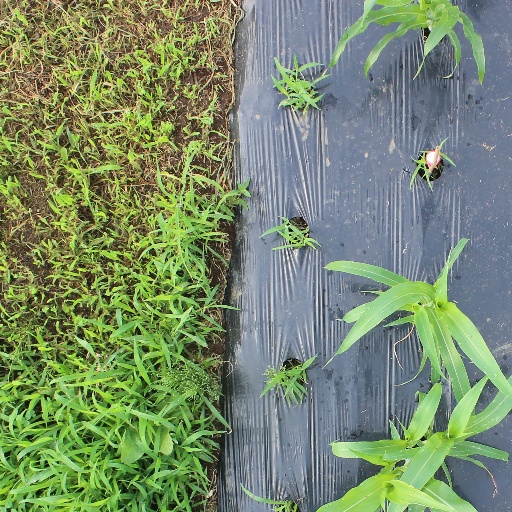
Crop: sorghum